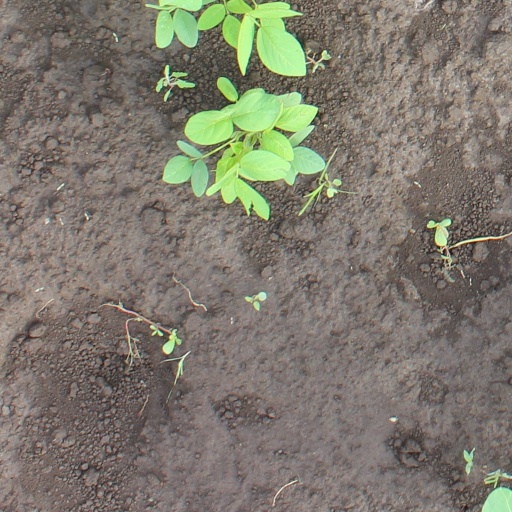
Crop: soybean